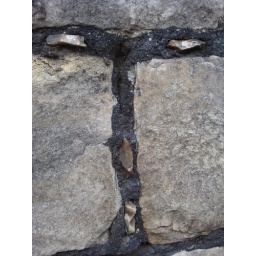
Detail of the external southeast wall with rock pieces (mostly shiny in the sun) in the mortar between wall stones